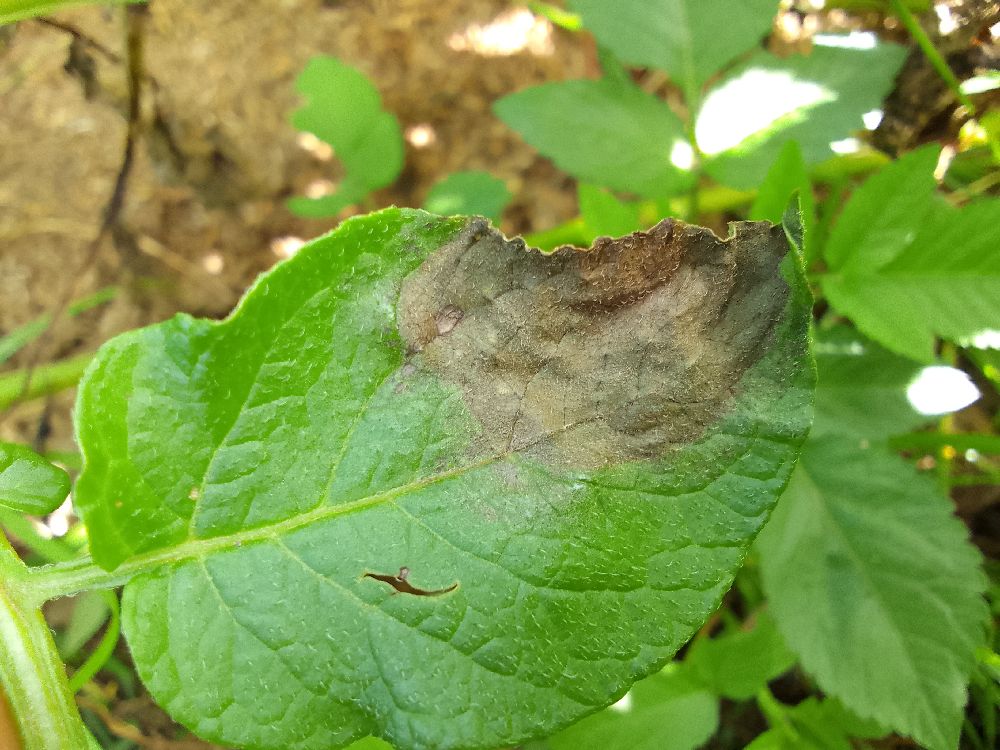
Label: Late blight